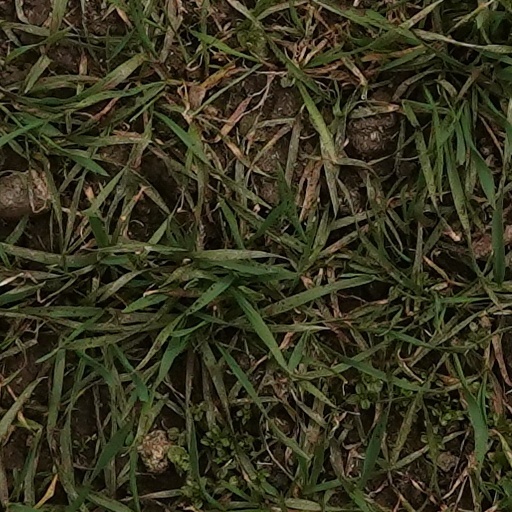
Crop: wheat